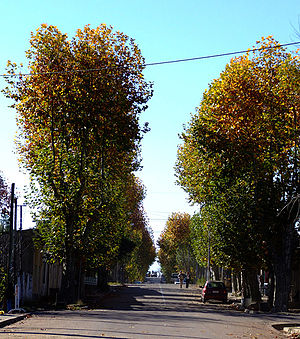
Melo
Gade i Melo
Melo er en by i den østlige del af Uruguay, med et indbyggertal på cirka 50.000. Byen er hovedstad i departementet Cerro Largo, og blev grundlagt i 1795.